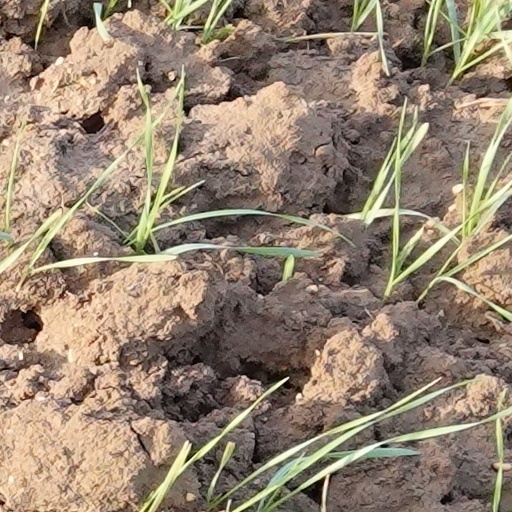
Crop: wheat